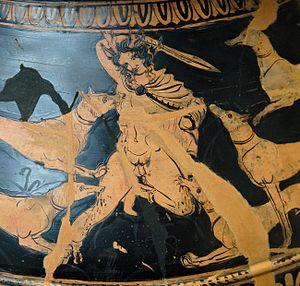
Actéon attaqué par ses chiens. Détail d'une nestoris lucanienne à figures rouges, Métaponte, vers 390-380 av. J.-C. Provenance
Le xiphos est une courte épée grecque de l'âge du bronze. Elle a une lame en bronze d'environ 30 à 50 cm de long à double tranchant. La lame est en forme de feuille, ce qui permet de l'utiliser en mouvement de taille au-dessus du bouclier. Sa garde est discrète, mais suffisamment efficace pour parer les coups d'une autre épée du même genre comme on en voyait à cette époque.